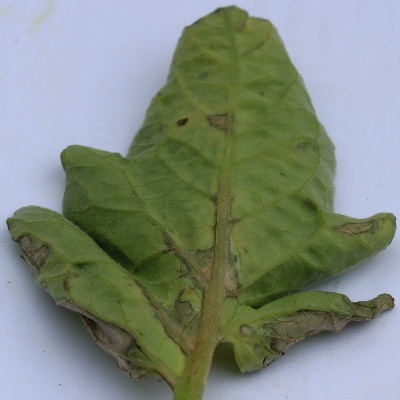
Crop: Tomato
Condition: leaf blight